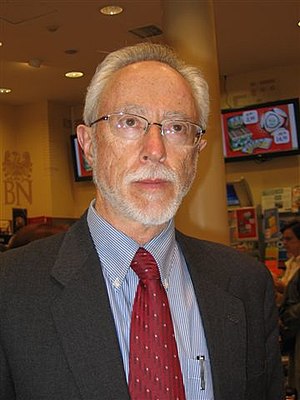
J.M. Coetzee
J. M. Coetzee er sydafrikansk forfatter. Den 2. oktober 2003 modtog han som den fjerde afrikaner nobelprisen i litteratur.